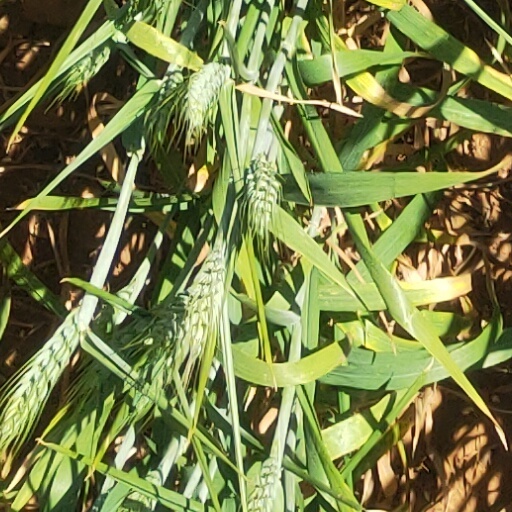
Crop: wheat